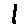
Label: 1